Michele Martin Taylor

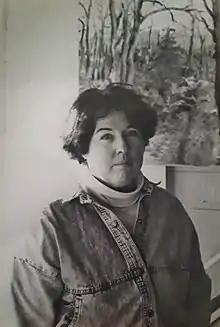
Artist Michele Martin Taylor in her studio.

Michele Martin Taylor (born Michele Francisca Martin in 1946 in Los Angeles, California), is an American fine art painter. She is best known for her Post-Impressionist works in oil, watercolor and intaglio. Her subjects are often gardens, water and verdure, but also portraits, figural studies and interiors.